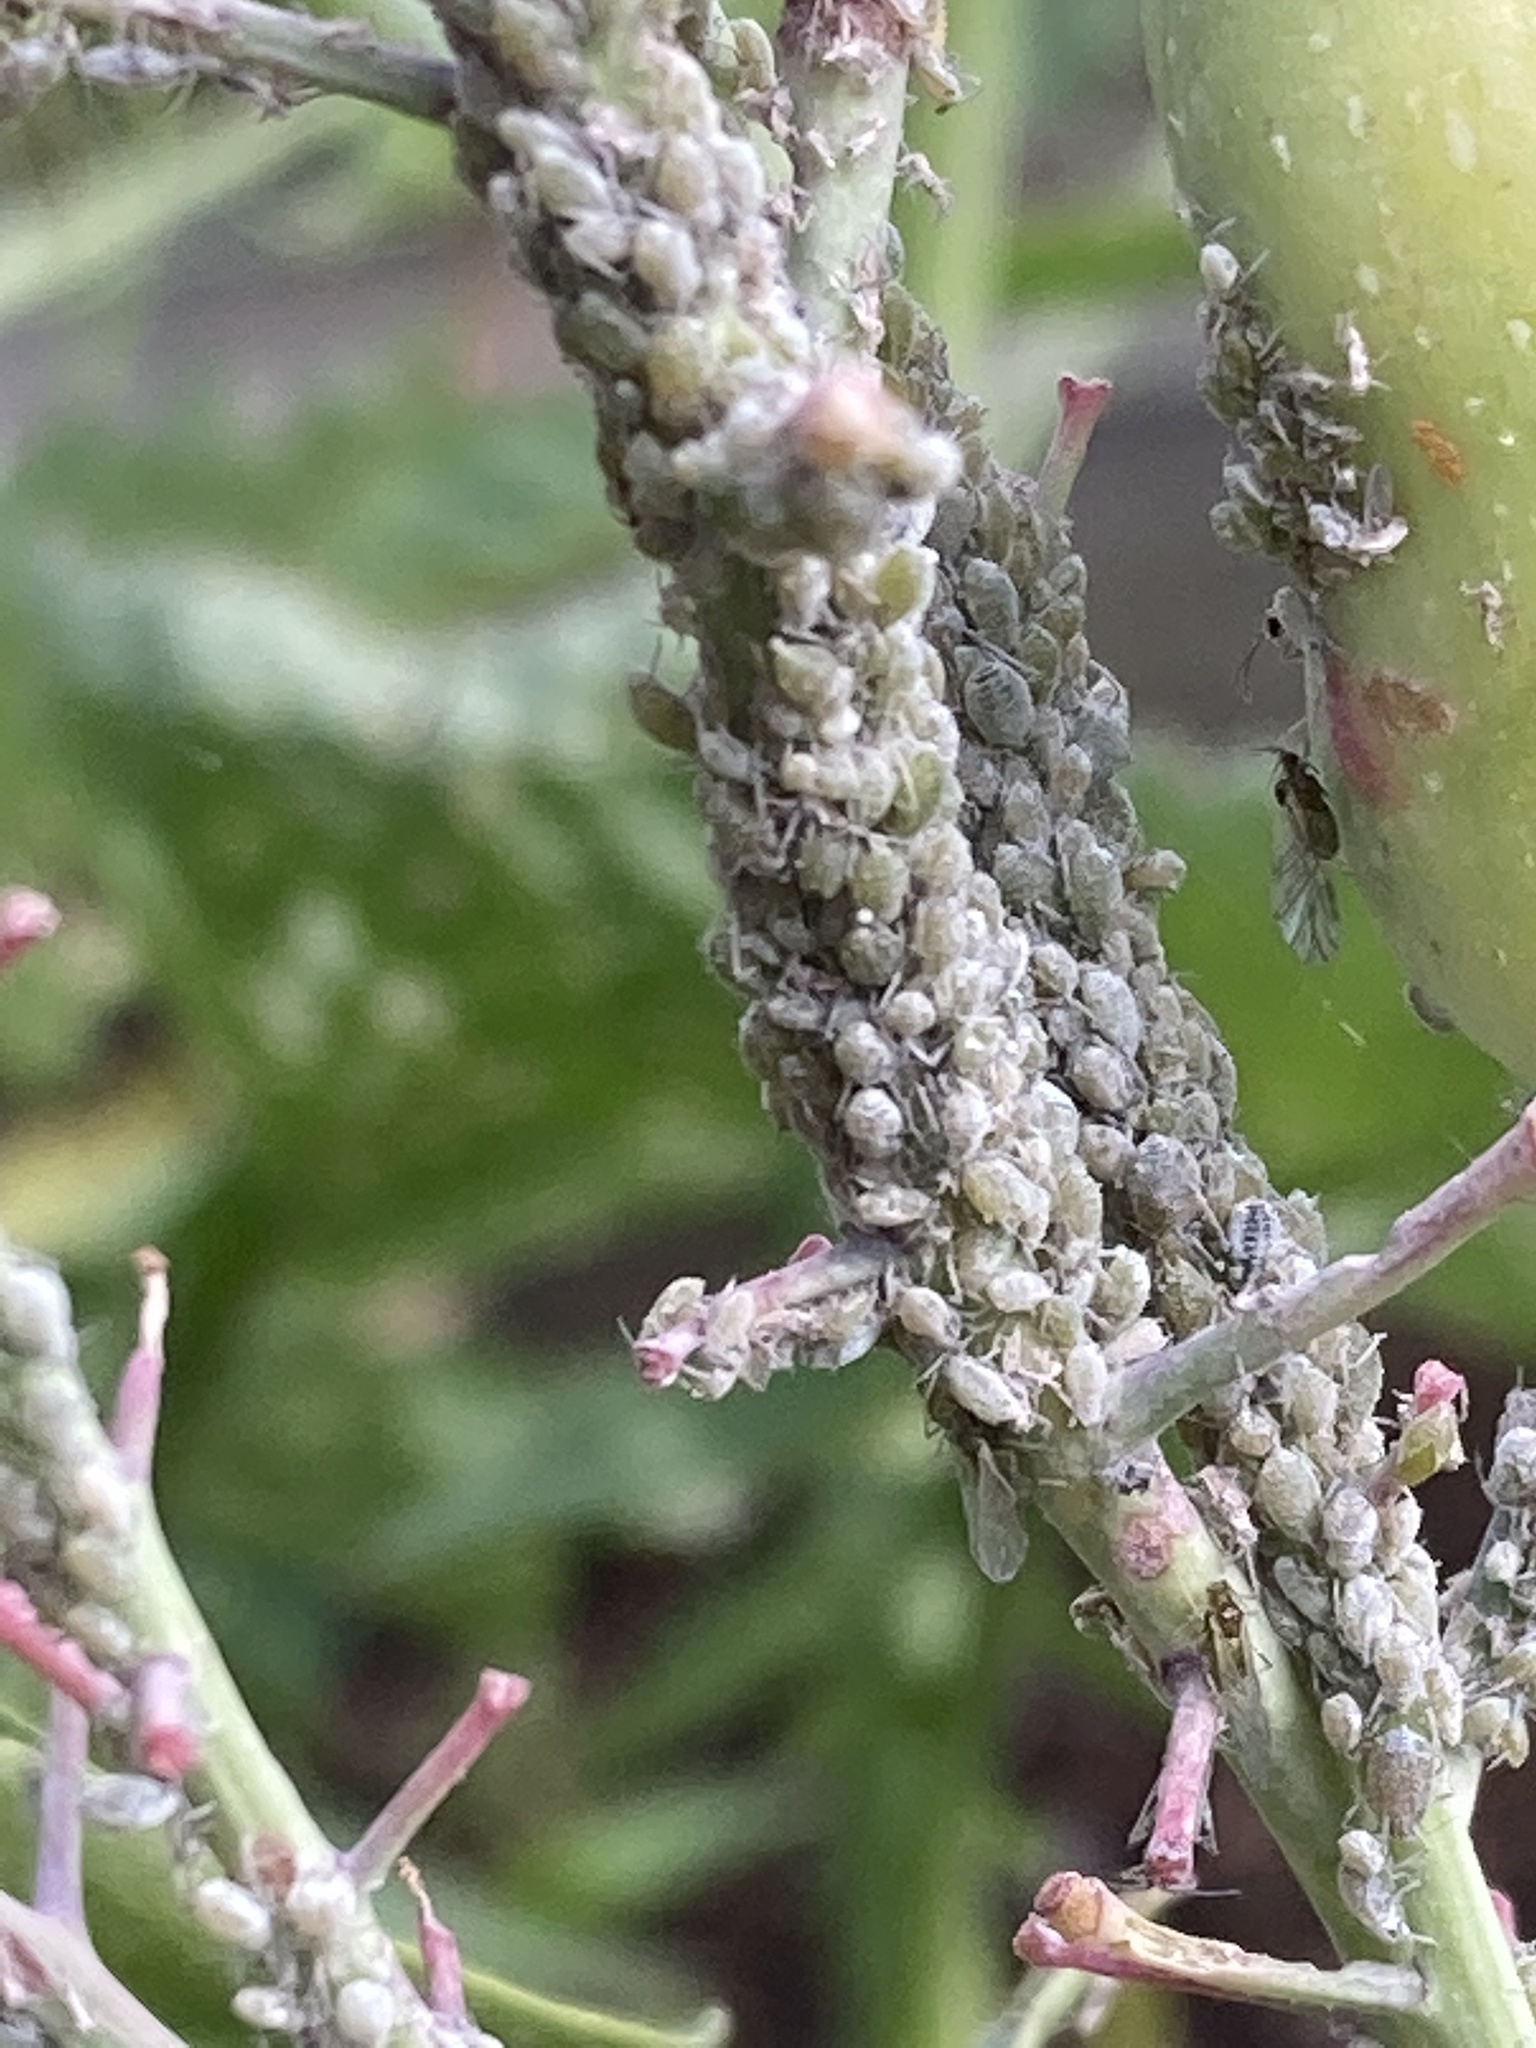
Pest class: cabbage_aphid